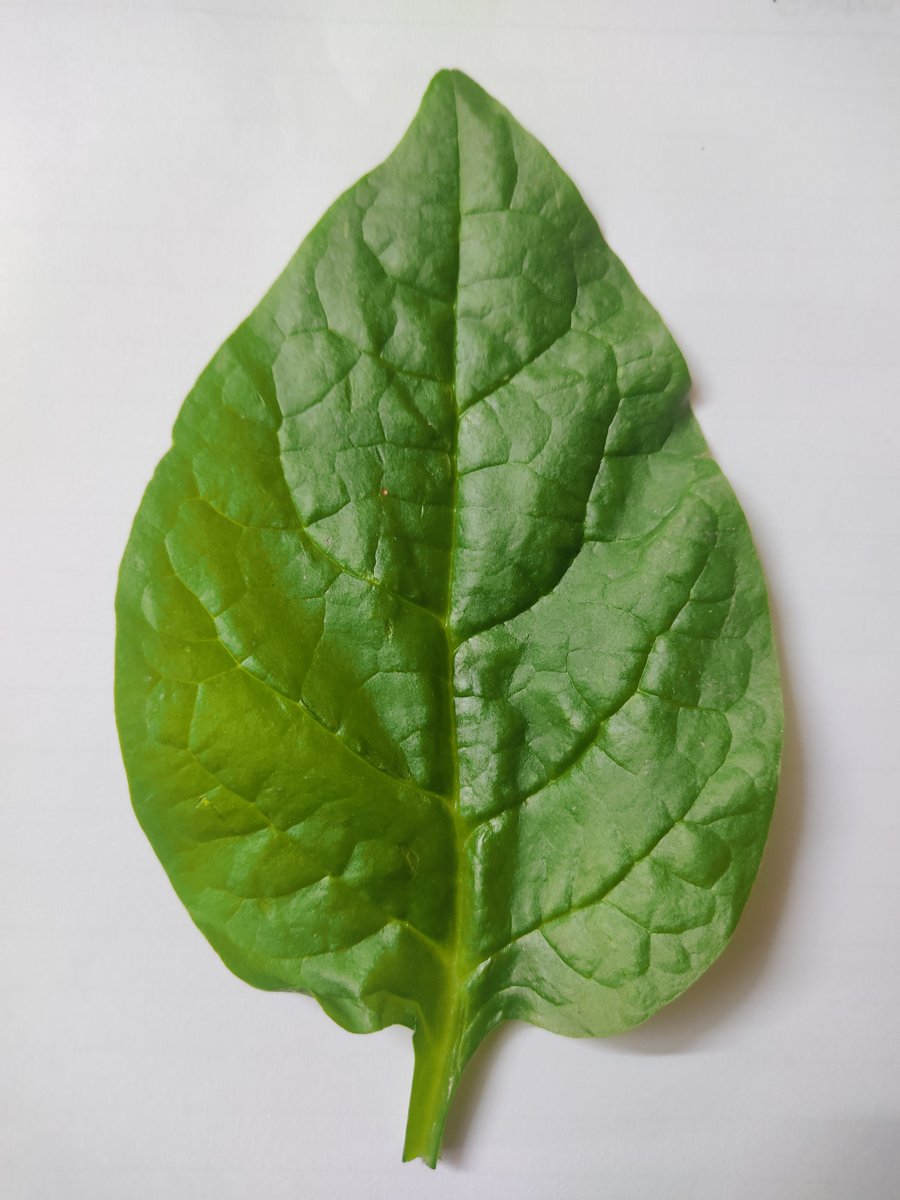
Label: Healthy-Leaf